Peyton List (actress, born 1998)

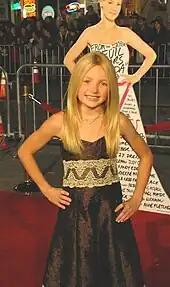
List at the "27 Dresses" premiere in 2008 (age 9)

List first began her career as a child model, and in 2009 appeared on the cover of the "American Girl"'s 2009 Back to School issue. In 2011, she modeled for "Justice" magazine. List had also appeared in over 400 advertisements in various formats for various companies. She began acting on television and in film appearances. List made an uncredited appearance on the soap opera "As the World Turns" in 2002. In 2004, she appeared on the television show "All My Children" as Bess, and in the same year made a cameo appearance in the feature film "Spider-Man 2", which went uncredited. In 2008, List appeared in the feature film "27 Dresses", starring as the young version of the character Jane Nichols. The film was a commercial success, and served as her acting debut.